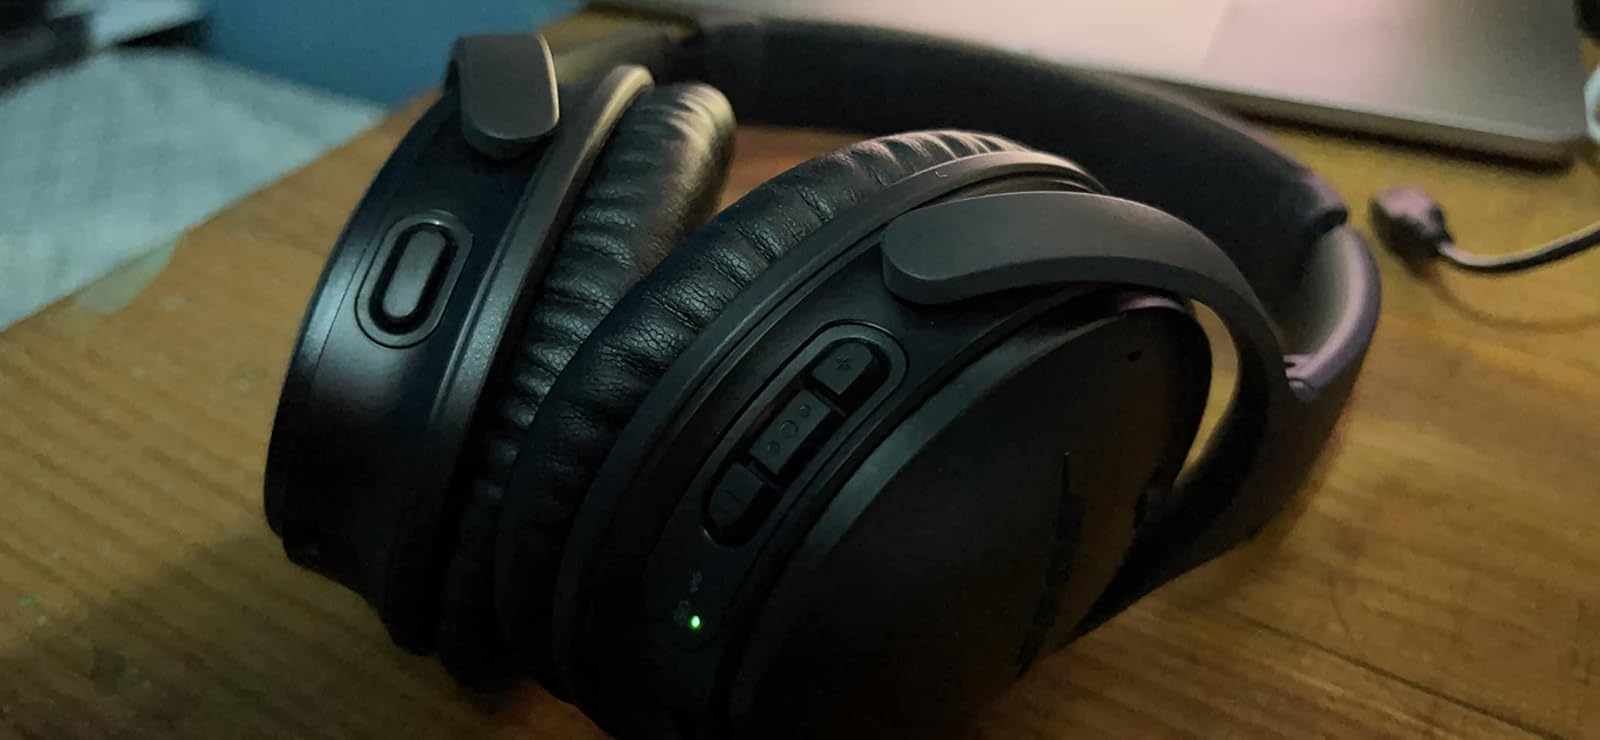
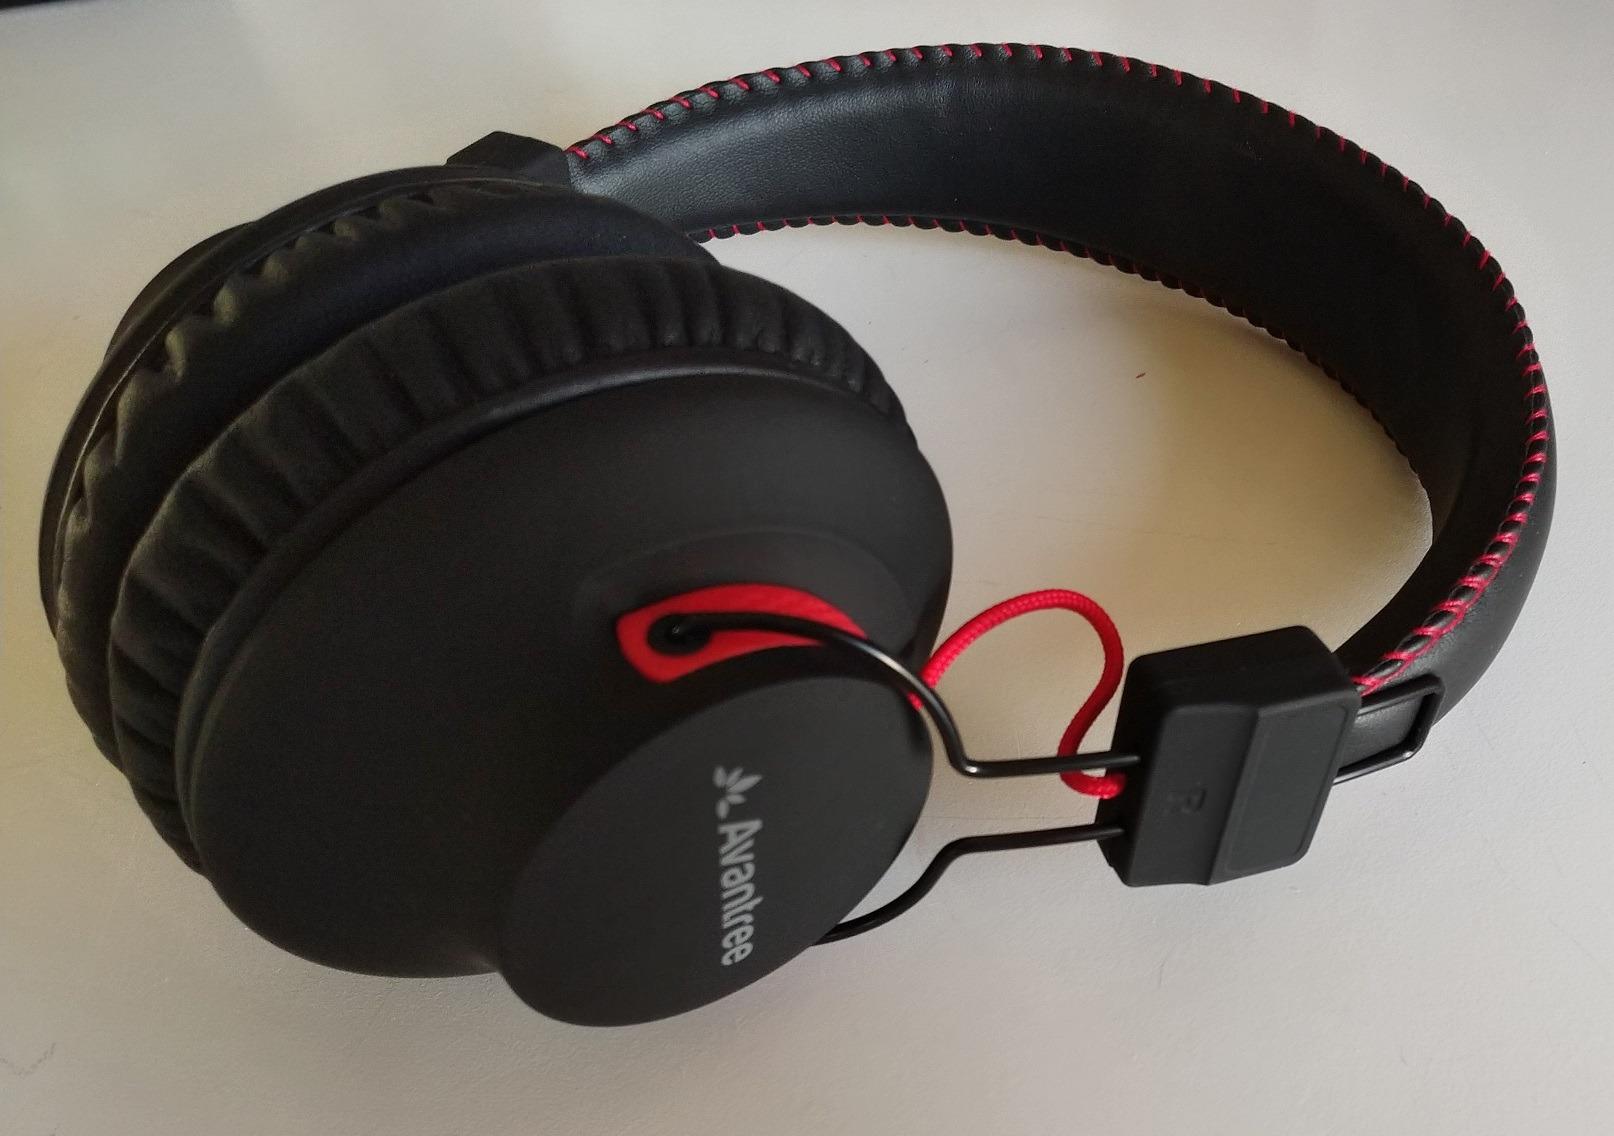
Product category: headphones
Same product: no